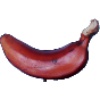
Label: red_banana